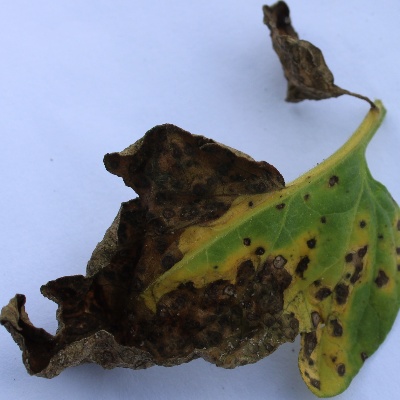
Crop: Tomato
Condition: leaf blight